Women's cinema

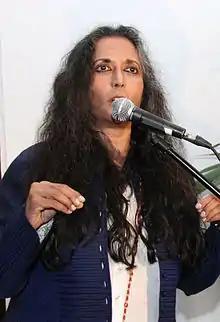
Deepa Mehta is a filmmaker of Indian origin active in Canada.

Deepa Mehta is a transnational filmmaker whose work in film is recognized internationally at the highest levels. She is mainly active in Canada since 1973. Her moving films have been played at almost every major film festival. She produced the film "Heaven on Earth", in 2008, which premiered at the Toronto International Film Festival. Since its release, the film has turned into a useful tool for professionals who specialize in assisting abused women, specifically looking at the circumstances of immigrant women in abusive environments, as it has been screened at conferences of crown attorneys, judges and healthcare workers in order to help them better understand these women's situations. "Fire" is a story of two sisters in law who go against their traditions and culture aiming to begin a new life together. When the movie was first screened in Bombay, it caused a backlash by a few political parties such as the Shiv Sena. Majority of the theaters stopped screening the film because of the violent mob attacks which caused serious damage to the theatre hall and property. The attackers did not want the film to be screened because it went against their beliefs and was a violation to "Indian culture". The Indian society is still not equipped to understand and accept gay and lesbian relationships into their community. On the other hand, there are some who praised Mehta's film for showcasing social issues India was facing.